Wilfred Rhodes

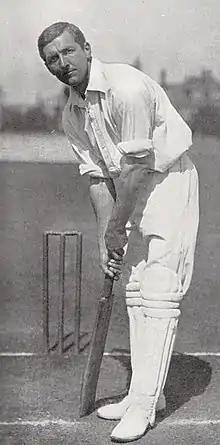
A cricketer in his batting stance.

On their return home for the 1912 season England, captained by C. B. Fry, were involved in the first-ever triangular Test tournament, consisting of matches between England, Australia and South Africa. This experiment was severely affected by wet weather, the weakness of the South African side, and a dispute among the Australian side which resulted in a substandard team being sent. Rhodes played as Hobbs' opening partner in each of England's six matches and once again won praise from "Wisden". In England's first match, a victory against South Africa, Rhodes scored 36, his steady defence being described as invaluable. In the following drawn game against Australia, Hobbs and Rhodes scored 112 for the first wicket. Rhodes scored 59, his first 52 runs being scored out of a total of 77 before he slowed down; "Wisden" reported that the later part of his innings was "as cautious as the first part was brilliant". Later in the match Rhodes bowled and took three wickets for 59, his only bowling success of the tournament.